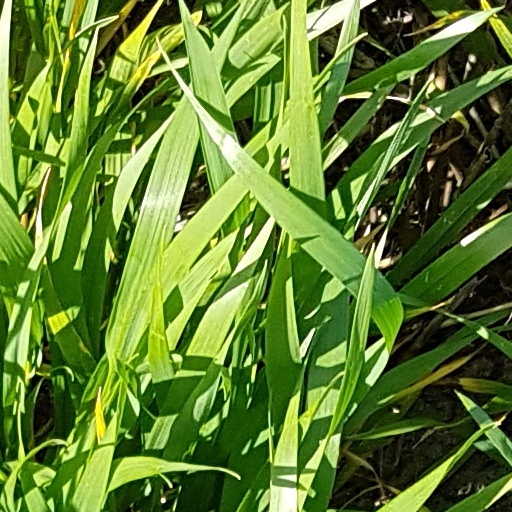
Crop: wheat